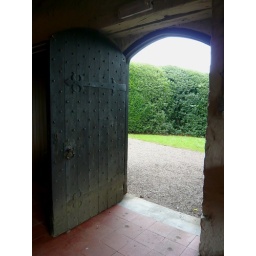
Huge wooden doors guard the many entrances in the castle